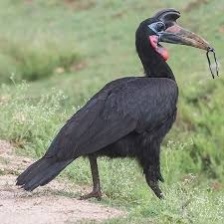
Species: ABYSSINIAN GROUND HORNBILL
Scientific name: BUCORVUS ABYSSINICUS
ImageNet parent category: hornbill